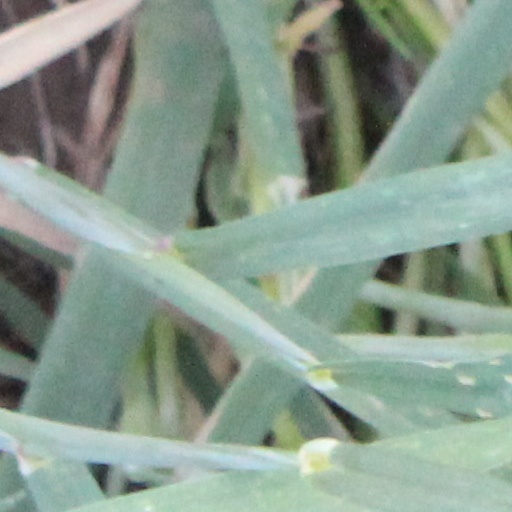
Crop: wheat